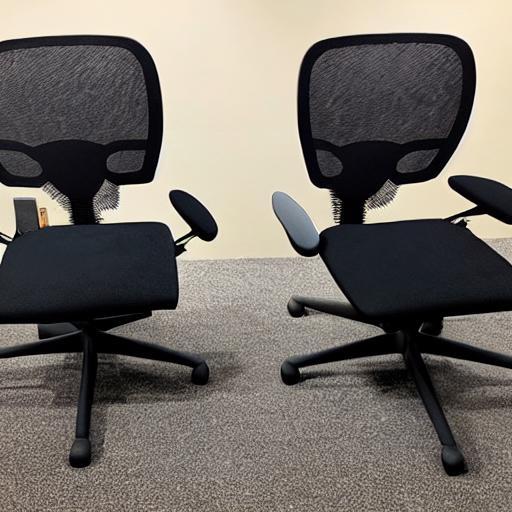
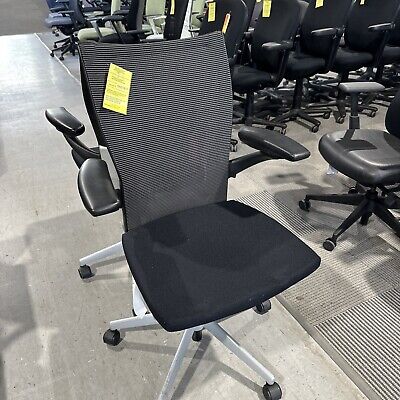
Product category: items_chair
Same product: no